Olga Martynova

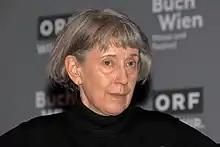
Olga Martynova at the Book Vienna (2023)

Olga Martynova (born in 1962 in Dudinka, Krasnoyarsk Krai, Russia) is a Russian-German writer. She writes poems in Russian, and prose and essays in German.